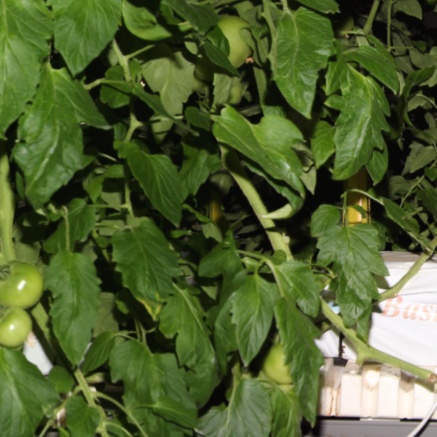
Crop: tomato